Jason Eisener

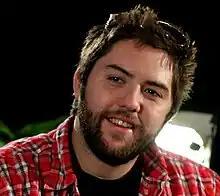
Picture of Eisener

In 2007, Eisener entered and won the "Grindhouse" fake trailer contest hosted by Robert Rodriguez and the SXSW Festival, leading to a film of the same name being made a few years later: "Hobo with a Shotgun". In 2008, Eisener co-wrote and directed the Christmas slasher short film "Treevenge".